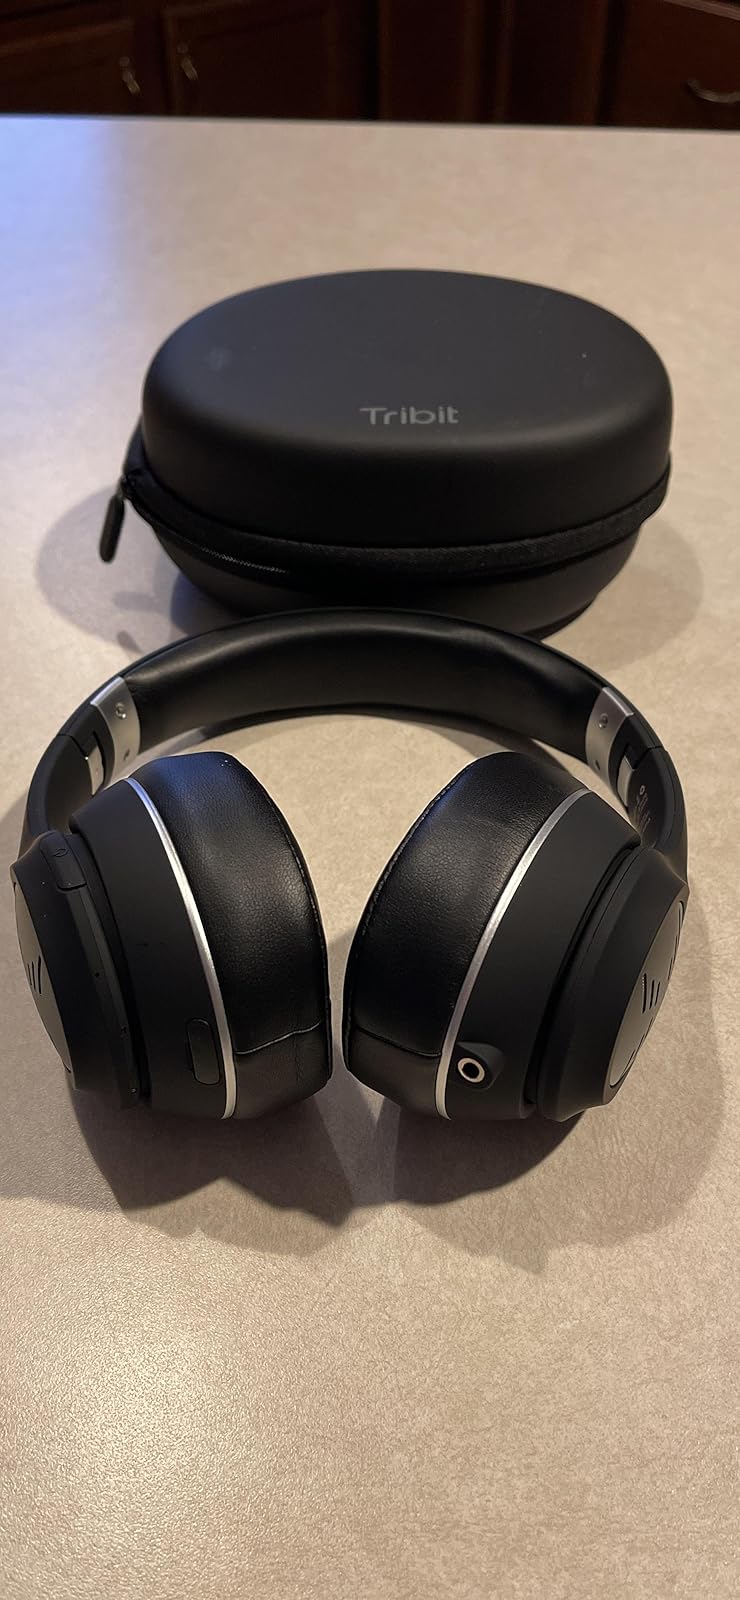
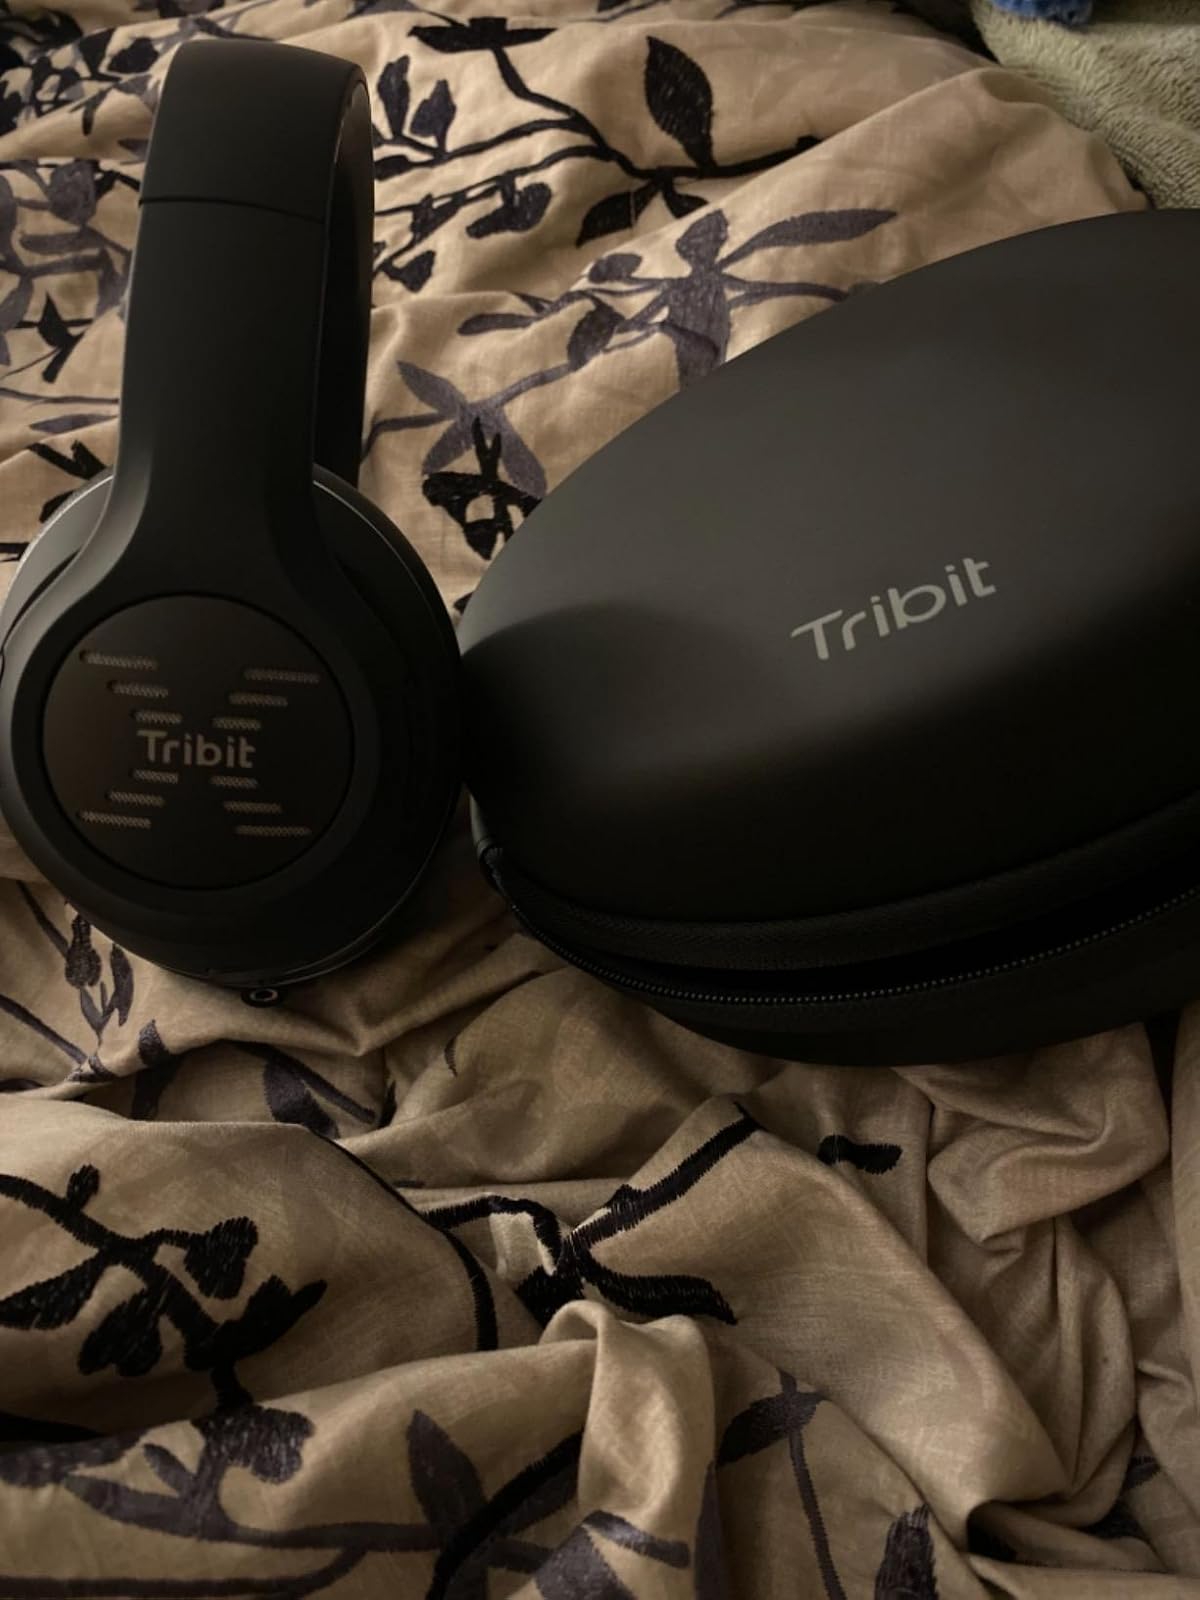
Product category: headphones
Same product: yes